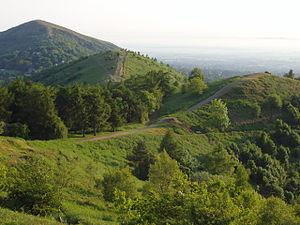
Elizabeth Barrett Browning, née le 6 mars 1806 à Coxhoe Hall, dans le comté de Durham, et morte le 29 juin 1861 à Florence, est une poétesse, essayiste et pamphlétaire anglaise de l'ère victorienne.